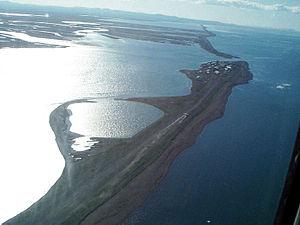
Kivalina est une localité d'Alaska aux États-Unis située sur une île dans le borough de Northwest Arctic, sa population était de 374 habitants en 2010.